Portuguese cuisine

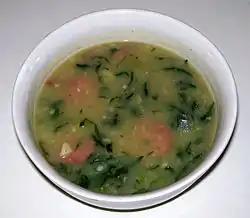
Traditional caldo verde served in a bowl

A Portuguese breakfast often consists of fresh bread, with butter, ham, cheese or jam, accompanied by coffee, milk, tea or hot chocolate. A small espresso coffee (sometimes called a "bica" after the spout of the coffee machine, or "Cimbalino" after the Italian coffee machine La Cimbali) is a very popular beverage had during breakfast or after lunch, which is enjoyed at home or at the many cafés in towns and cities throughout Portugal. Sweet pastries are also very popular, as well as breakfast cereal, mixed with milk or yogurt and fruit. The pastel de nata, one of the most salient symbols of the Portuguese cuisine, is a common feature of the Portuguese breakfast. They are frequently enjoyed with a shot of espresso, both at breakfast or as an afternoon treat.